USCGC Taney

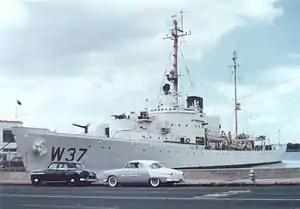

Later in 1952, from November to December, she served on "Ocean Station Nan". In April to May 1953 "Taney" served on "Ocean Station Victor" and in June of that year she served on "Ocean Station Victor". From 4 to 25 October 1953 she served on "Ocean Station Uncle" and from June to July 1954 she served on "Ocean Station Nan". In November of that same year she again served on "Ocean Station Nan". In March and April and again in June and July 1956 she served on "Ocean Station November". She again served on "Ocean Station November" from January to February, June to July, and October to November 1957 and from February to March and August 1958. She served on "Ocean Station Romeo" from October to November 1958. She served on "Ocean Station November" from December 1958 to January 1959, May to June, and October to November 1959.